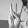
ASL letter: W